Mondeval, Leura

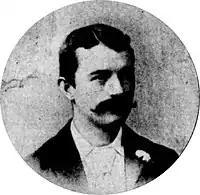
Alfred Tillotson Jones

Samuel Lyons (1826-1910) was a Member of the NSW Parliament. He was born in 1826 and at an early age was sent to England to be educated. He went to the University of Cambridge and later returned to Australia and took over the family business. In 1853 he married Charlotte Margaret Futter and the couple had three sons and two daughters. His wife died in 1868 at the age of only 35 and he was a widower for the rest of his life. In the 1890s he retired to Leura and seems to have lived in his own house for many years and then towards the end of his life moved to his daughter’s house which was just around the corner in Hartley Esplanade called “The Hermitage”. His daughter was Carlotta Lackey who had married John George Lackey in 1875. He died in 1910 at the age of 84.